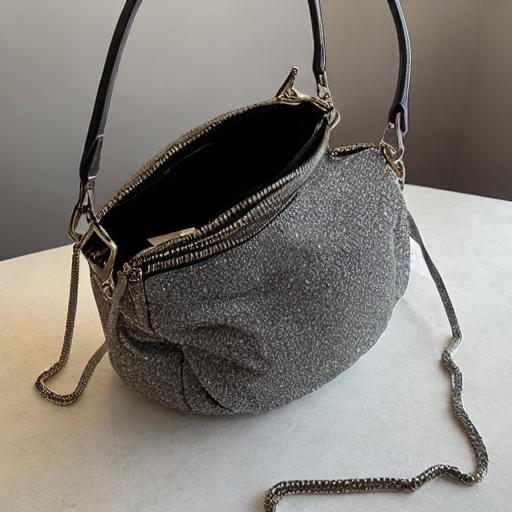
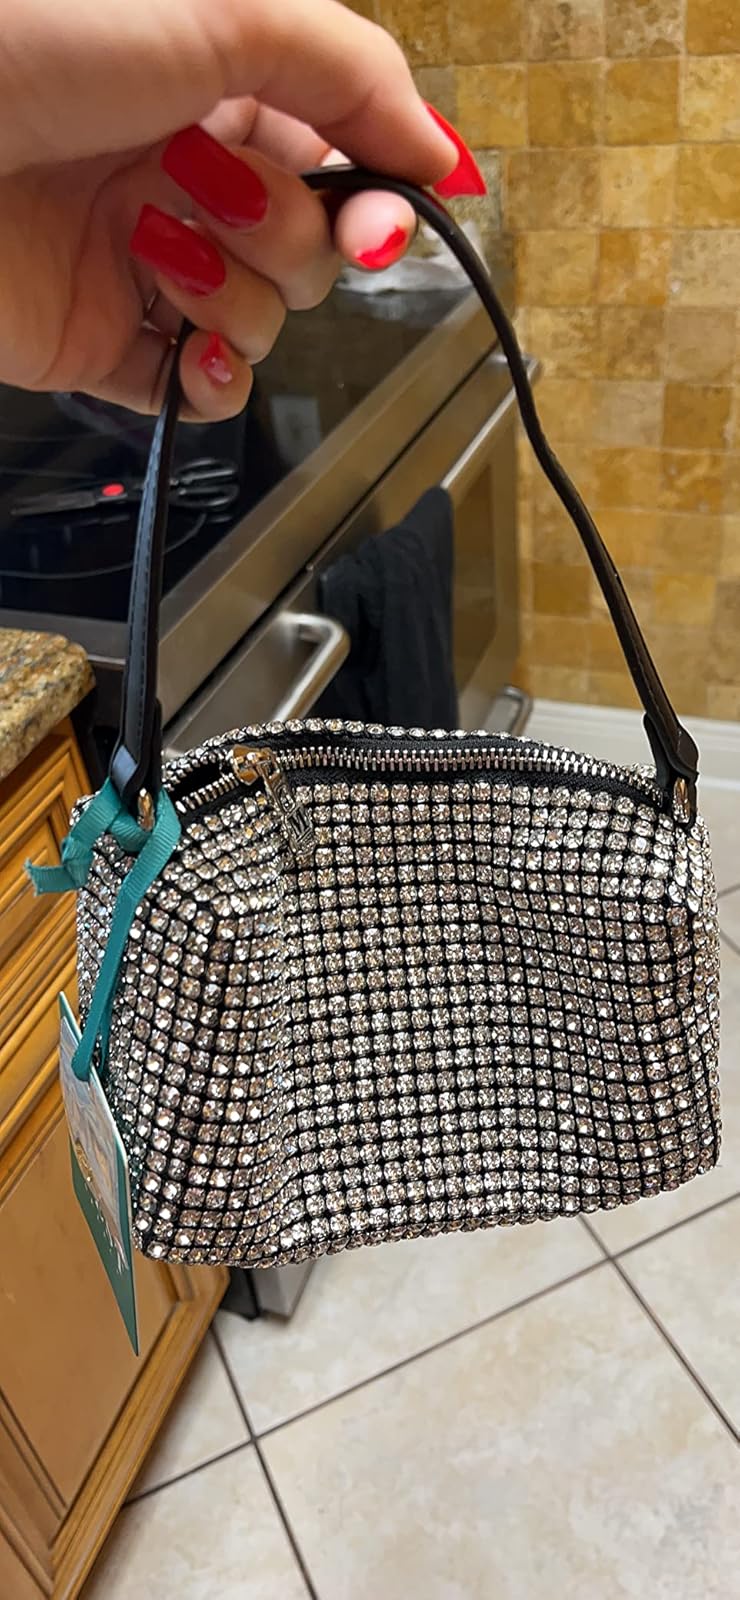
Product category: accessories_handbag
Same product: no